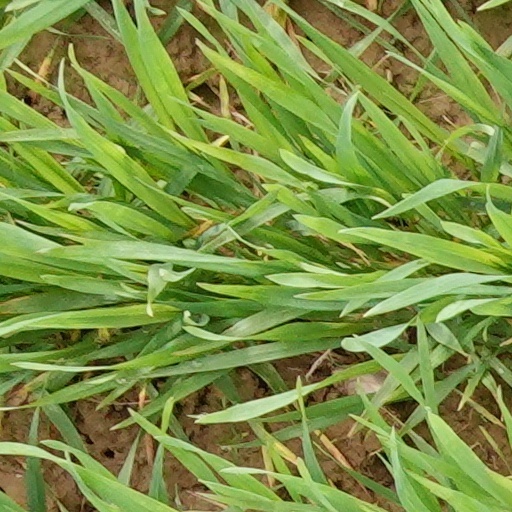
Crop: wheat